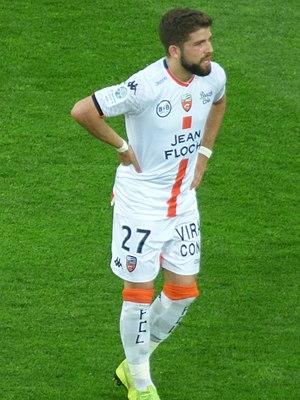
Jimmy Cabot pendant le match RC Lens / FC Lorient, comptant pour la 34ème journée du championnat de France de Ligue 2 de football 2018-2019, le 23 avril 2019, au Stade Bollaert-Delelis.
La saison 2019-2020 du FC Lorient est la 26ᵉ saison du club en Ligue 2, la 3ᵉ consécutive. Elle voit le club s'engager dans trois compétitions que sont la Ligue 2, la Coupe de France, et la Coupe de la Ligue. Elle est marquée par la suspension puis l'arrêt du championnat de Ligue 2 à compter du 13 mars 2020 en raison de la pandémie de Covid-19 qui sévit en France et dans le monde.
Jimmy Cabot, né le 18 avril 1994 à Chambéry, est un footballeur français. Il évolue au poste de milieu droit.